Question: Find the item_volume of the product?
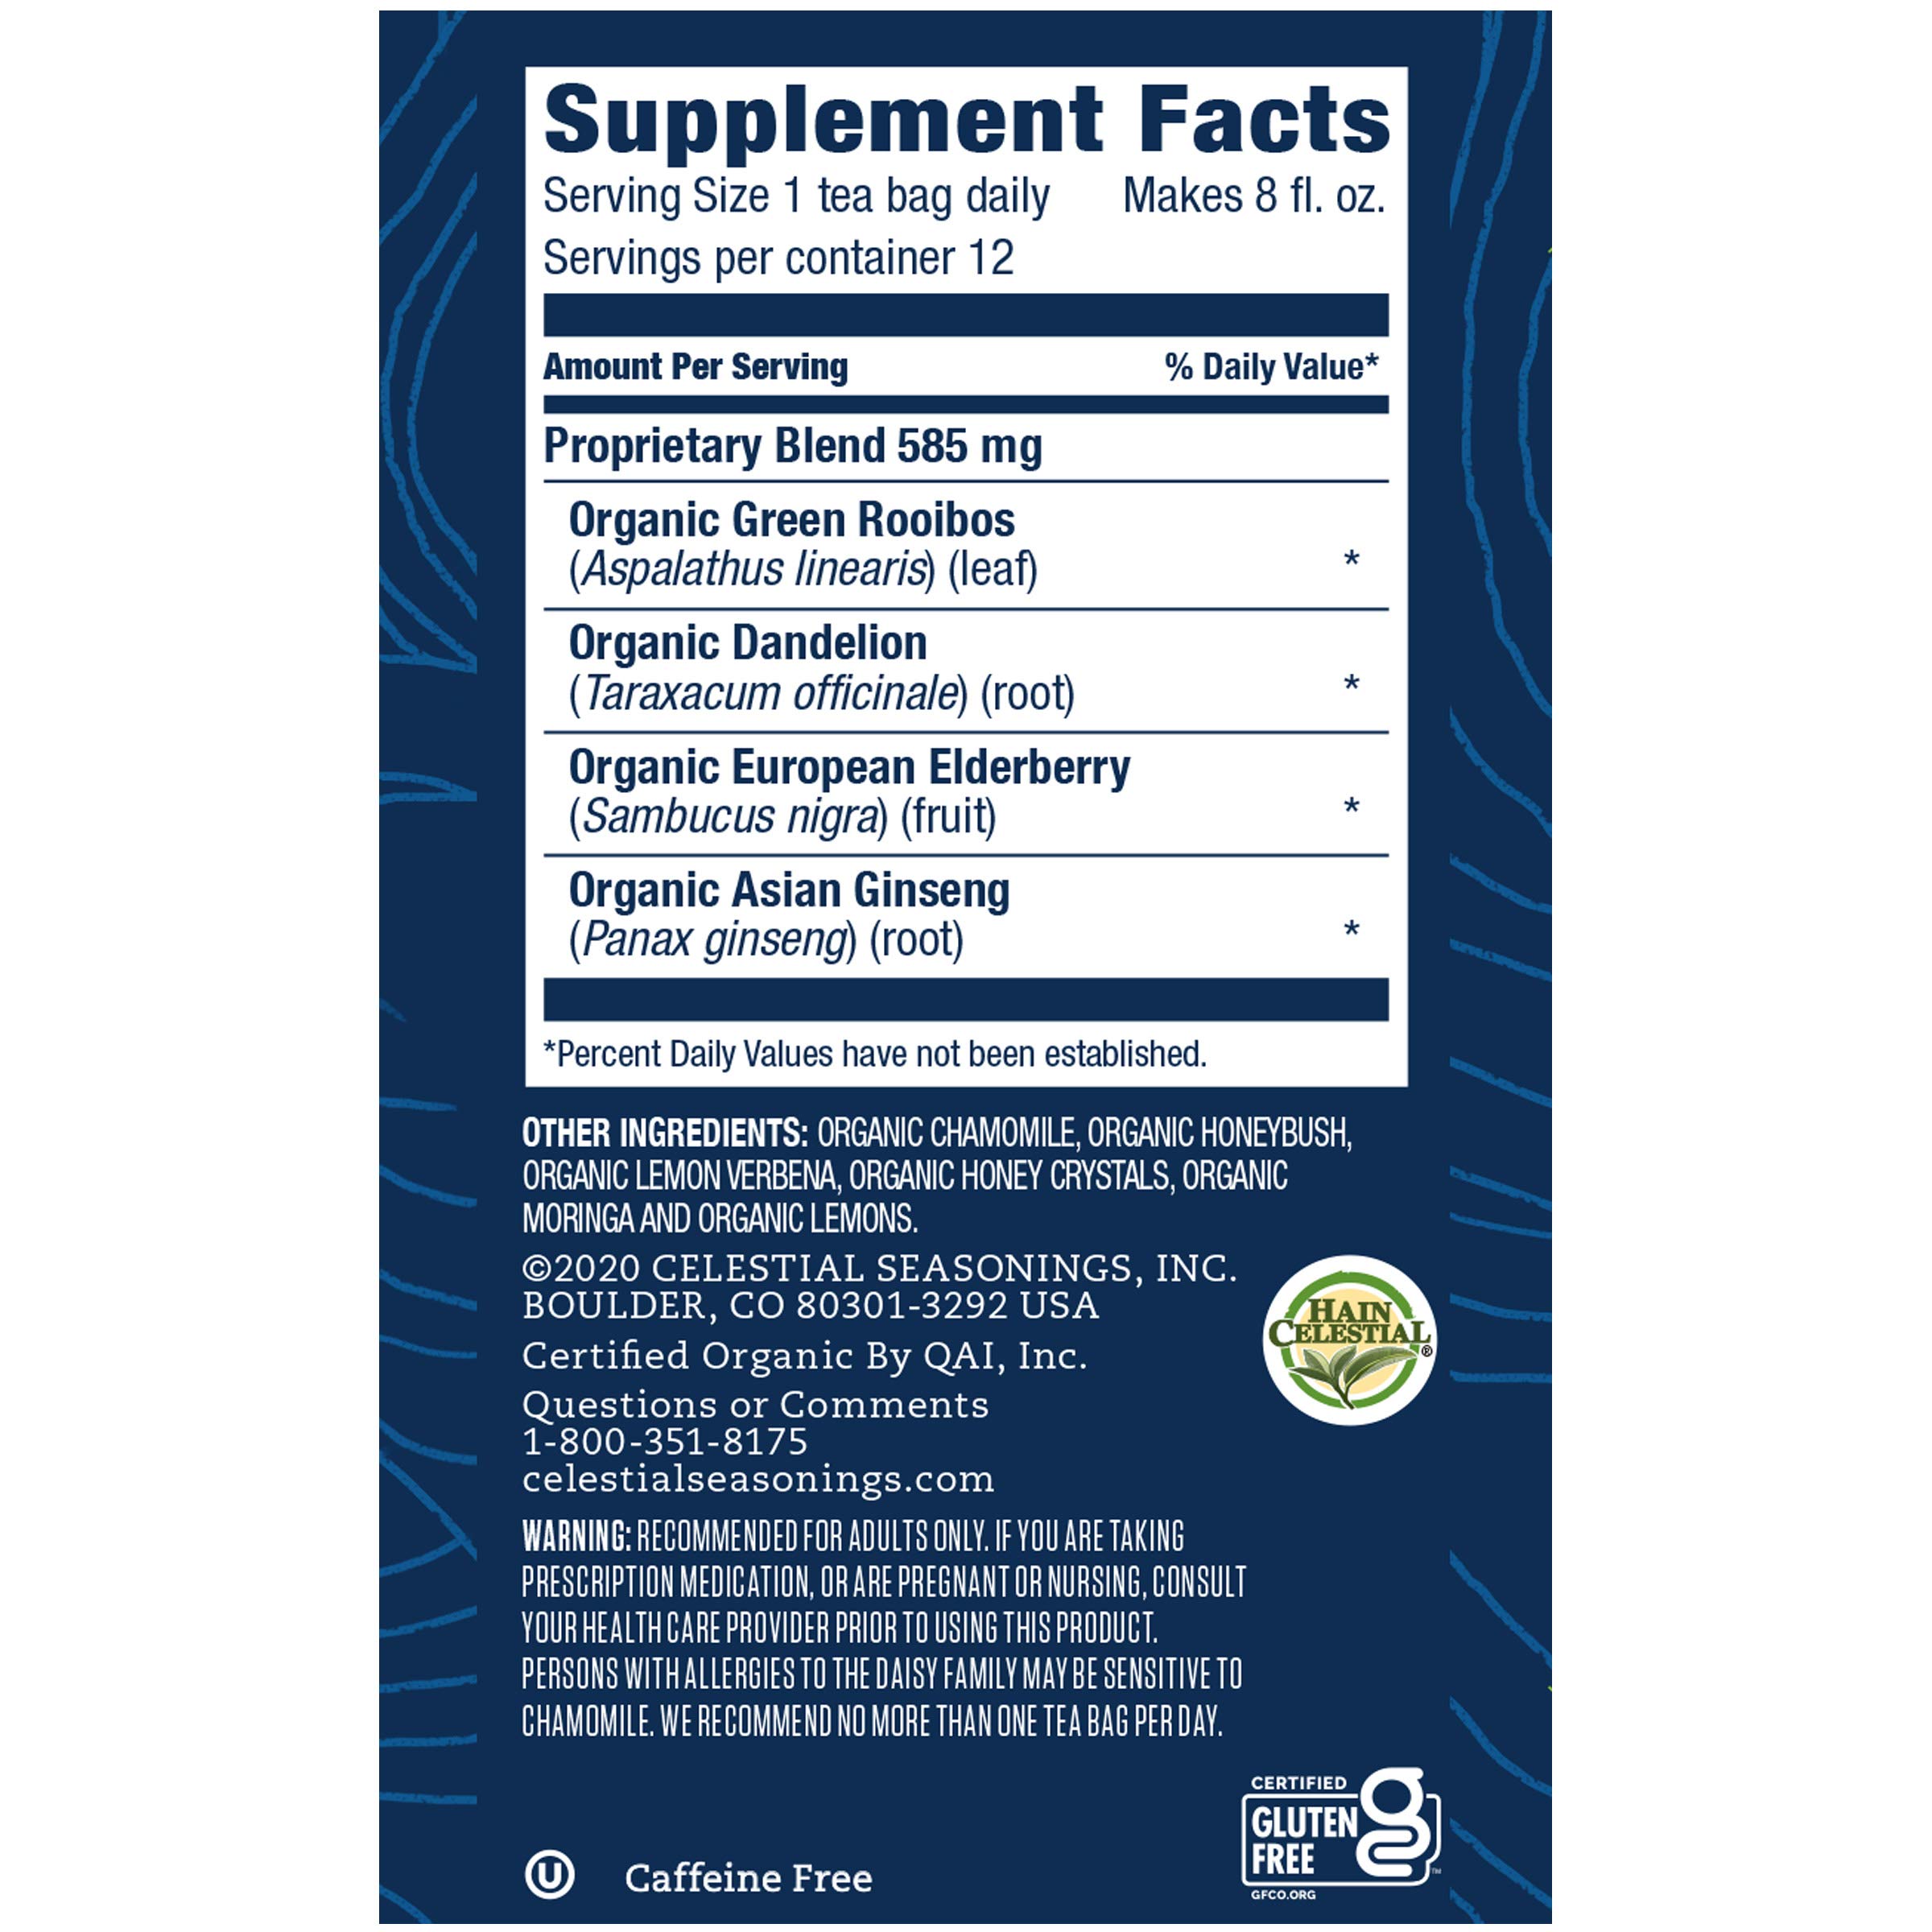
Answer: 8.0 fluid ounce